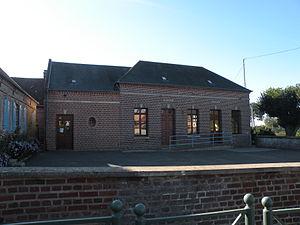
mairie La Neuville-d'Aumont
La Neuville-d'Aumont est une ancienne commune française située dans le département de l'Oise, en région Hauts-de-France.